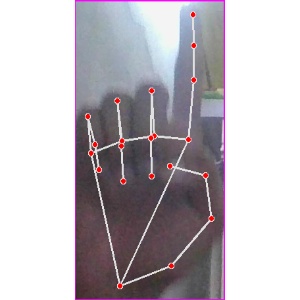
अक्षर: क